Akhal-Teke

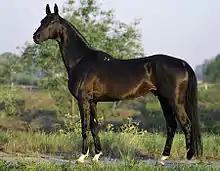
An Akhal-Teke stallion

The Akhal-Teke is of medium size, usually standing some at the withers, with a weight between . Coat colors vary widely: the most frequent are bays (about 40%), duns (about 22%), blacks (about 12%) and chestnuts (about 11%); other colors include grey, cream and yellow. The coat often has a characteristic metallic sheen, which in duns may produce an unusual golden effect; it is sometimes claimed that this provided camouflage in the desert.